Answer in natural language. Estimate the real world distances between objects in the image. Which object is closer to Doorway (marked A), Doorway (marked B) or wooden stool (marked C)? Choose between the following options: wooden stool (marked C) or Doorway (marked B)
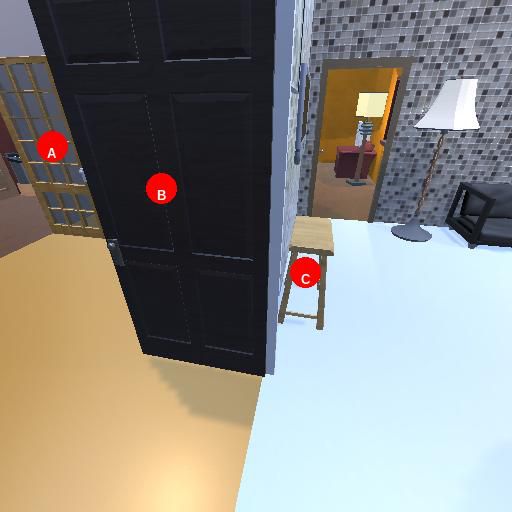
<answer>wooden stool (marked C)</answer>